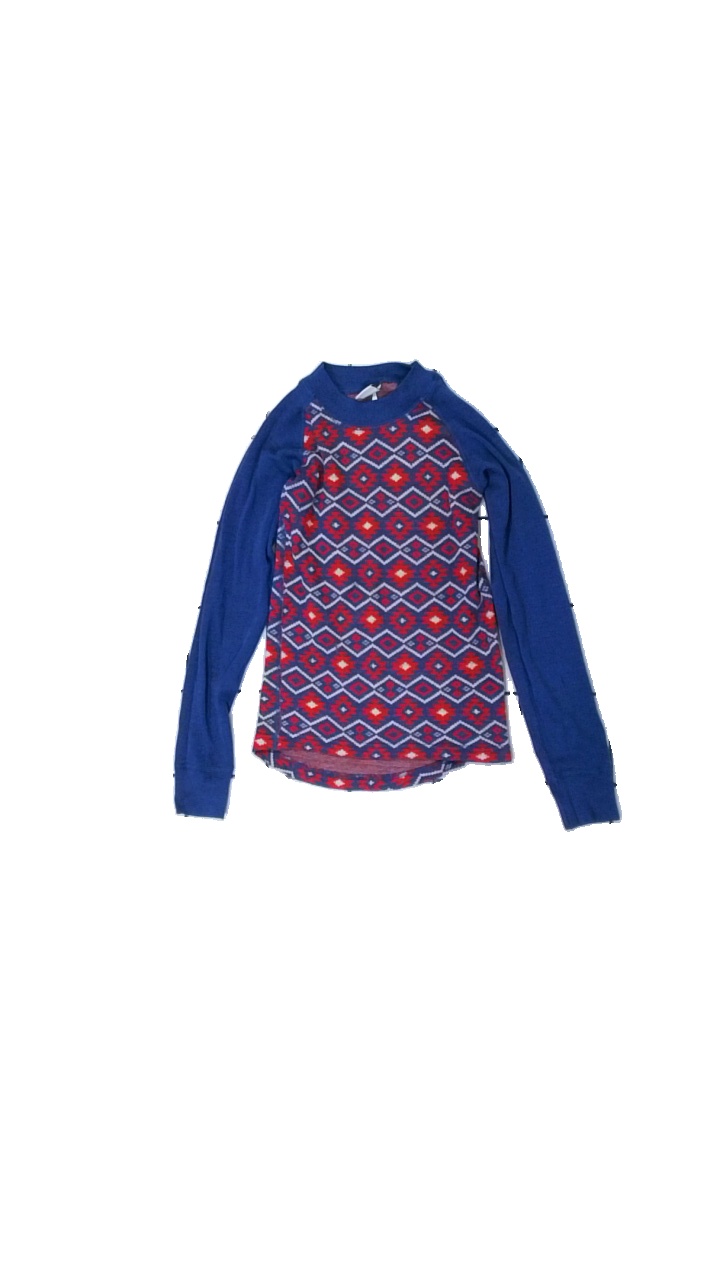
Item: Top (Children)
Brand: Polarn Och Pyret
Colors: Blue, Red, Grey
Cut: Regular, C-collar
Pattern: Other
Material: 100% Wool
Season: All
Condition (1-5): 2
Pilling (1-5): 5
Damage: Holes
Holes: Minor
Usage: Recycle
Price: <50